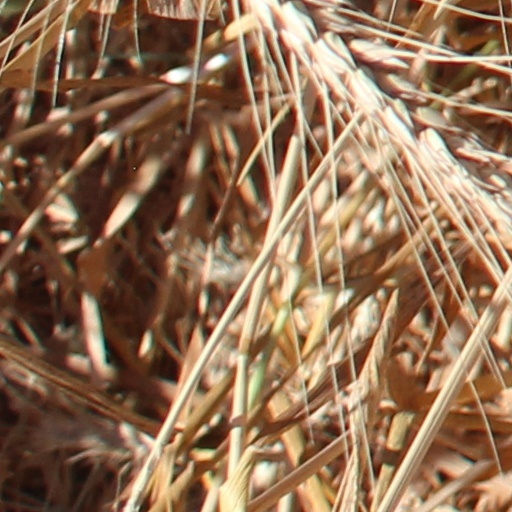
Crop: wheat